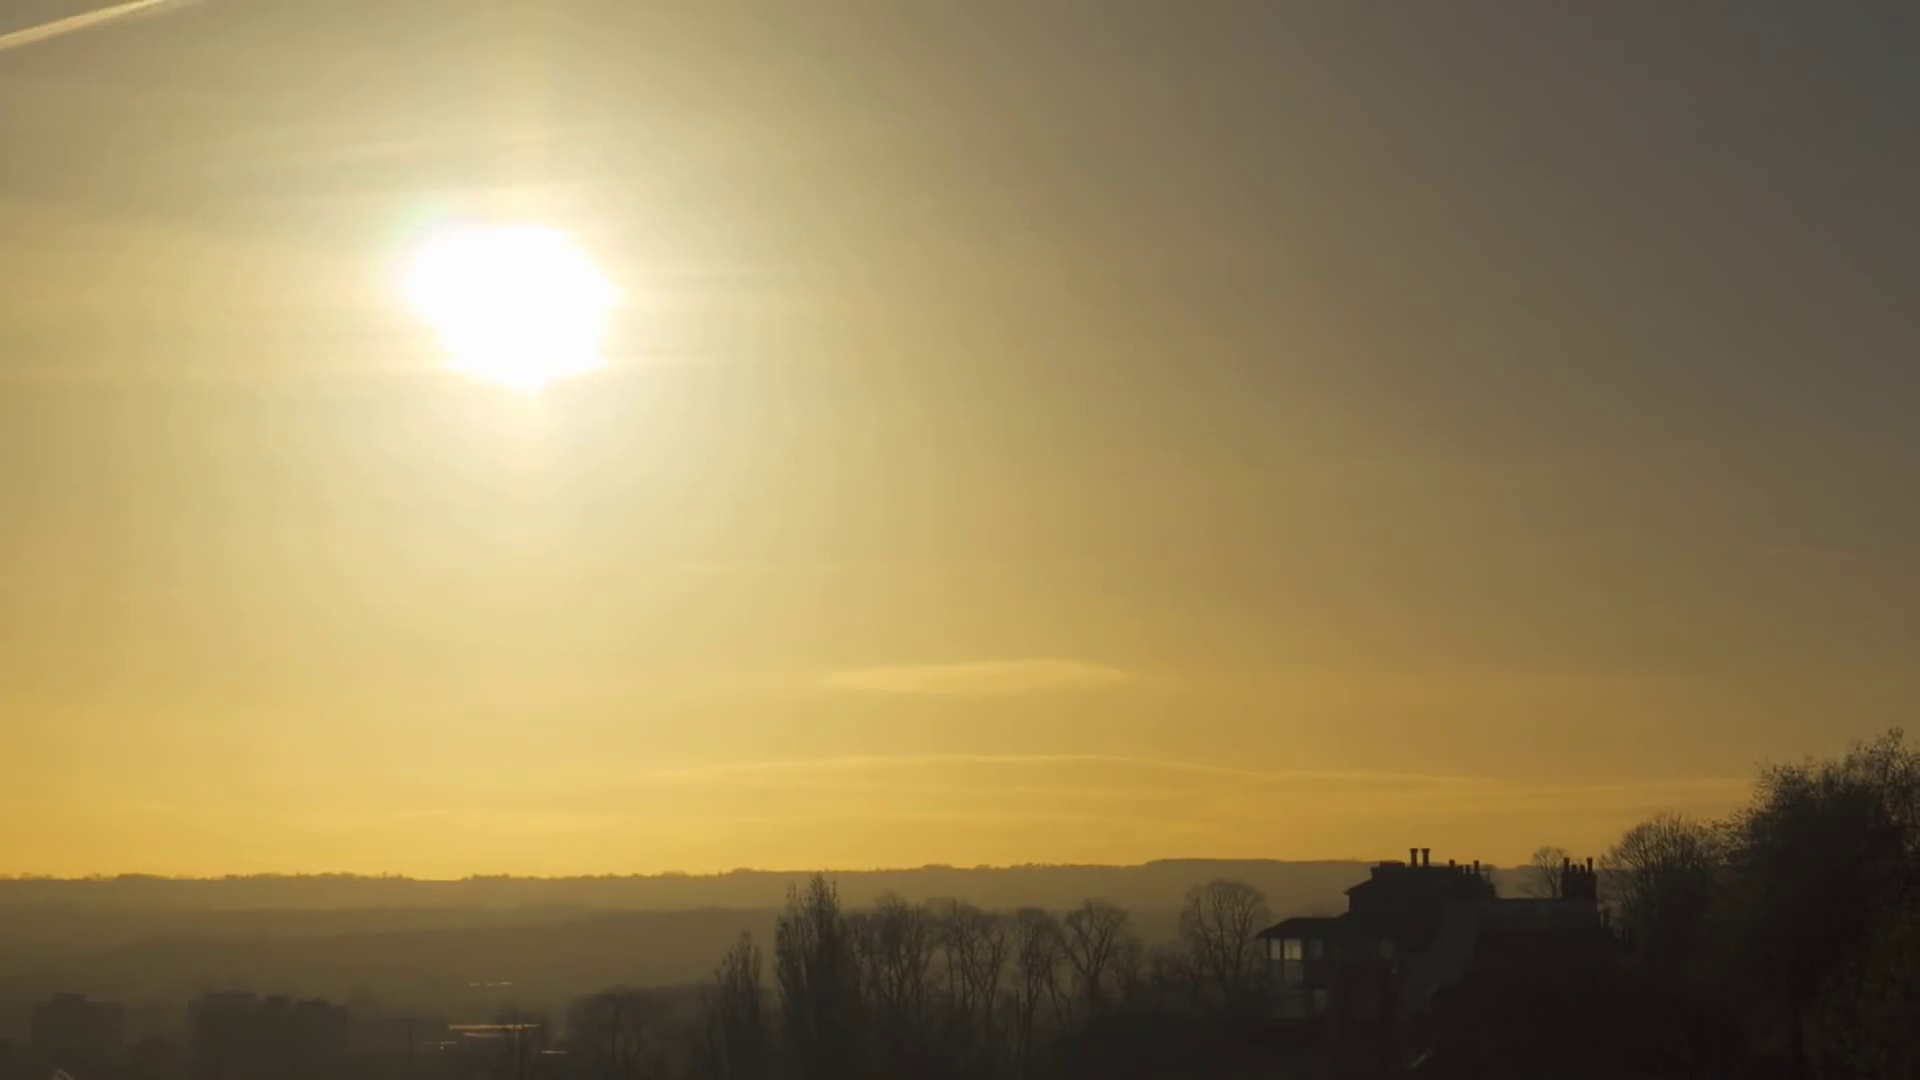
Fire: no
Smoke: no